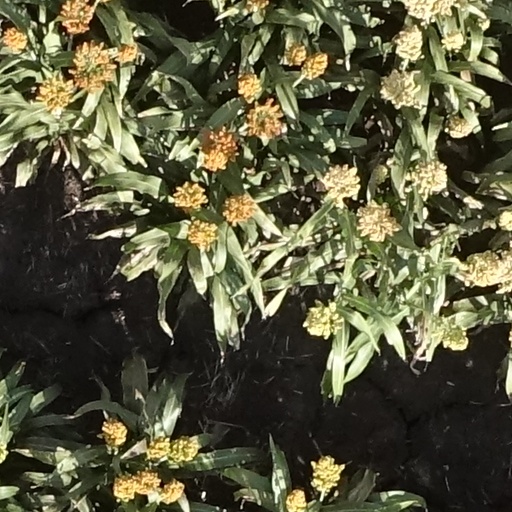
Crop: sorghum